Spencer Brown (offensive tackle)

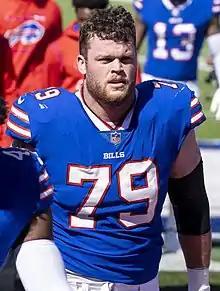
Brown with the Buffalo Bills in 2021

Spencer Brown (born February 28, 1998) is an American professional football offensive tackle for the Buffalo Bills of the National Football League (NFL). He played college football for the Northern Iowa Panthers.